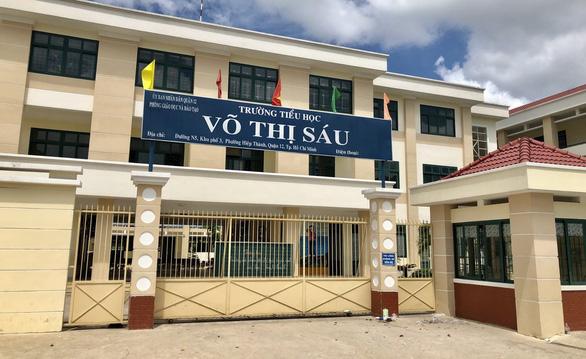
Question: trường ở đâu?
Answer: ở đường n5, khu phố 3, phường hiệp thành, quận 12, thành phố hồ chí minh